Pecan Lodge

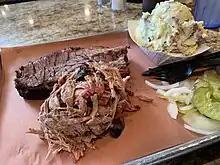
Menu items

Pecan Lodge has been featured in numerous media outlets, including "The New York Times" and "Food Network". The restaurant has won several awards, including the Dallas Observer's "Best Barbecue" award. In May 2012, it was aired on a segment of "Diners, Drive-Ins, and Dives." It was also featured on "Man Fire Food." In 2013, "Texas Monthly" judged it as one of the top four barbecue joints in Texas.